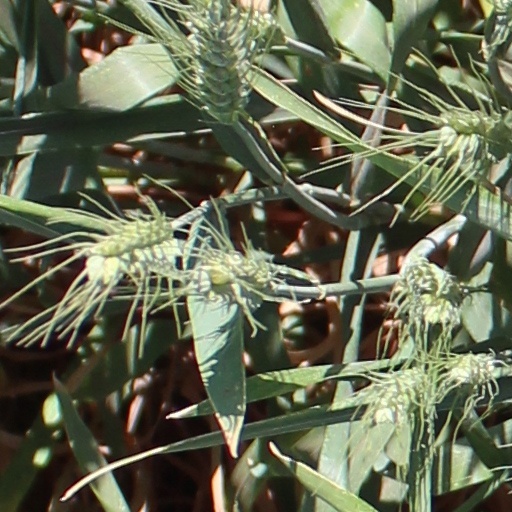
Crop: wheat